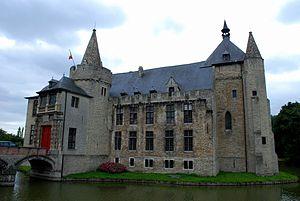
Les Châteaux sont des timbres-poste belge d'usage courant au profit notamment des Antituberculeux et de Solidarité.
L’Association Royale des Demeures Historiques et Jardins de Belgique est une asbl belge fondée en 1934 qui regroupe des propriétaires de monuments historiques ainsi que toute personne qui s’y intéresse.
Laerne est une commune néerlandophone de Belgique située en Région flamande, dans la province de Flandre-Orientale.